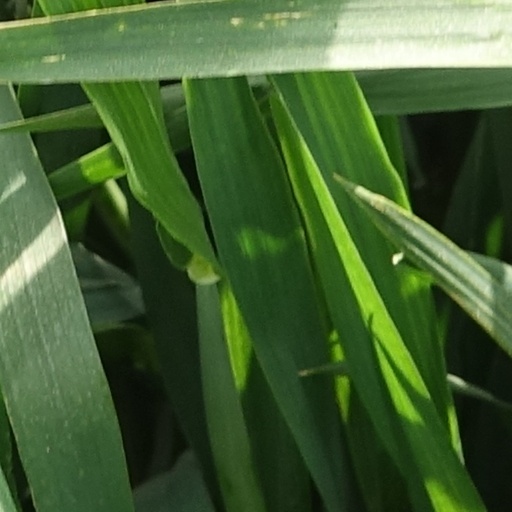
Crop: wheat